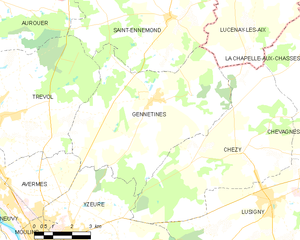
Carte des communes françaises: Gennetines